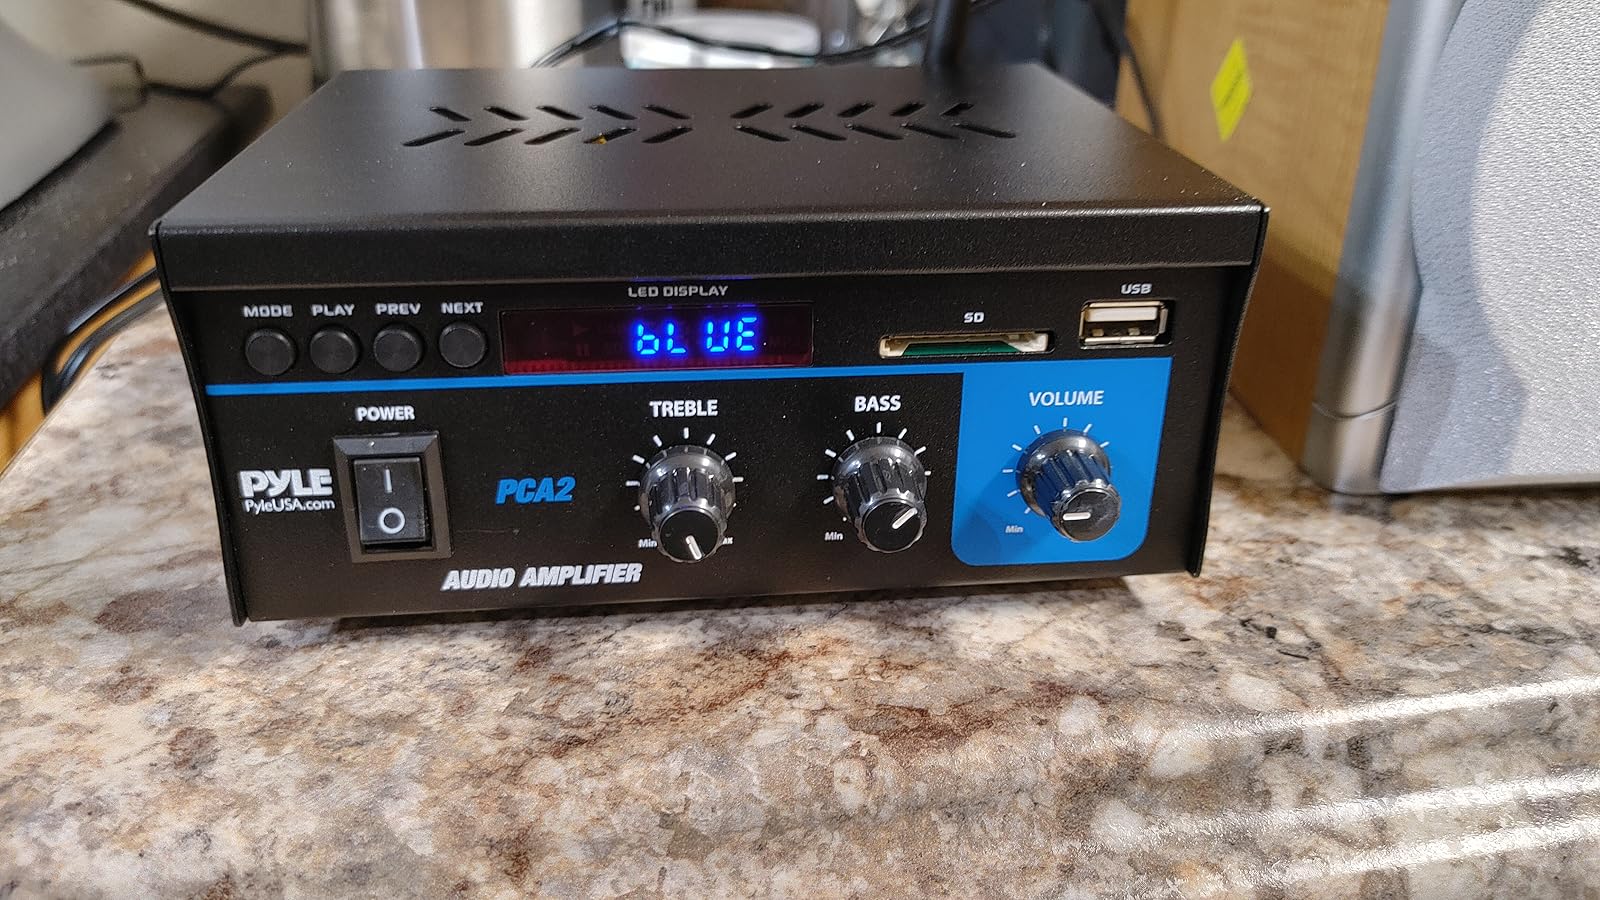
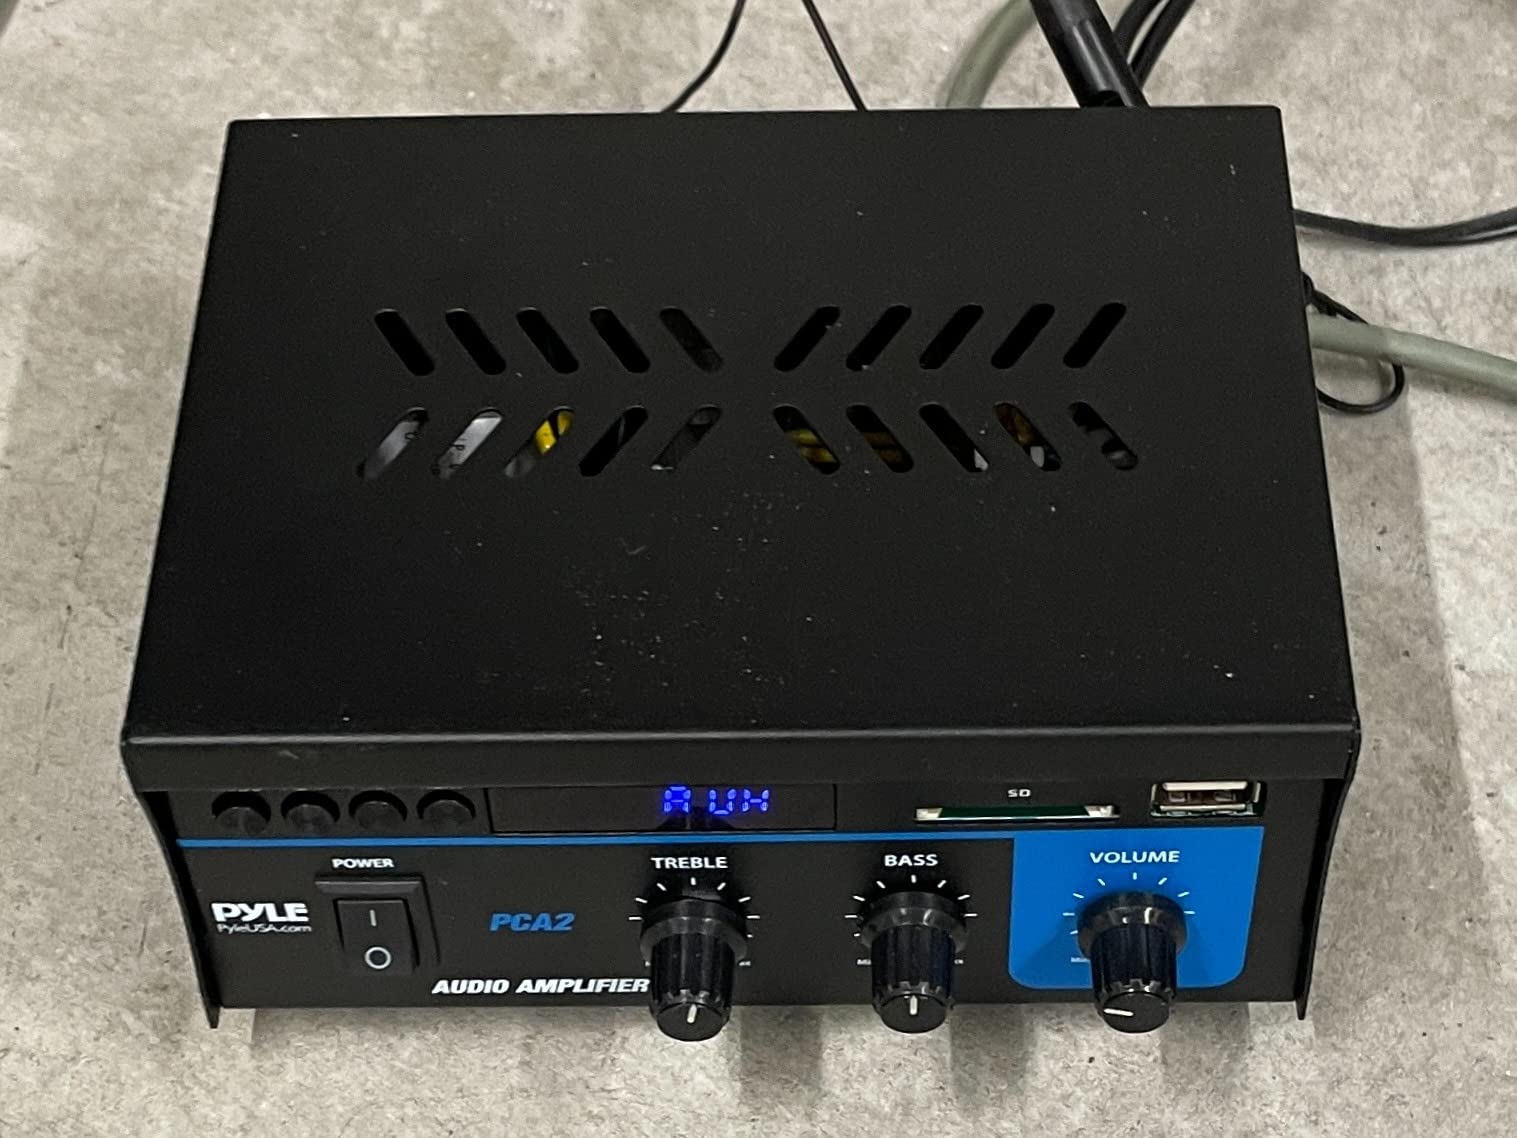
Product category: speaker
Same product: yes